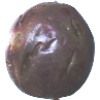
Label: Passion Fruit 1